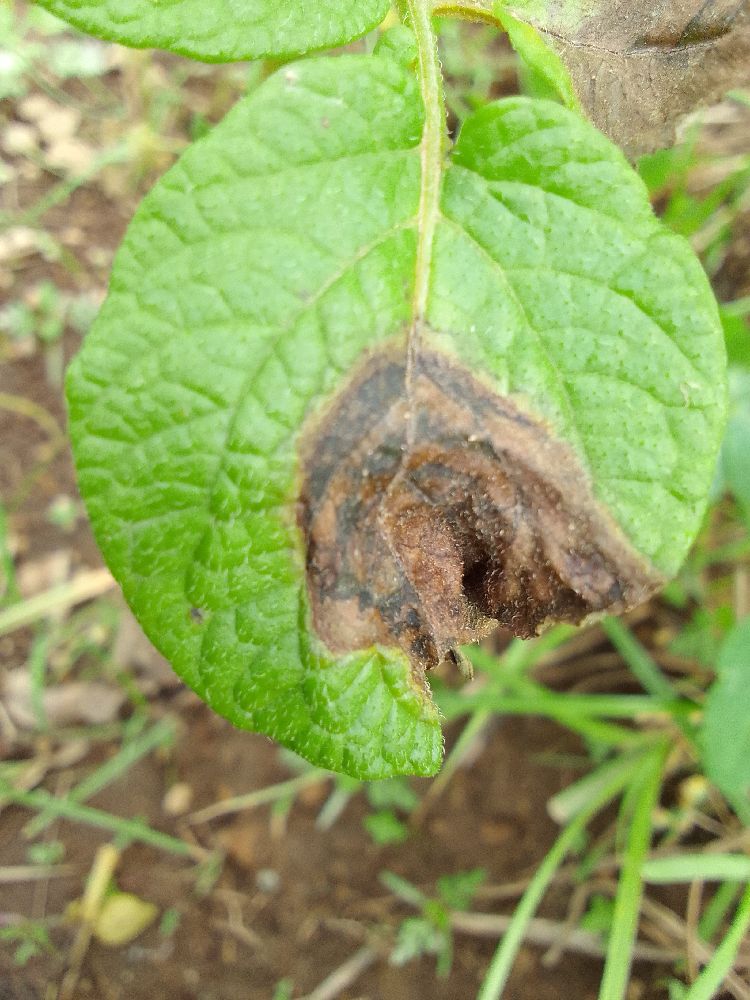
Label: Late blight